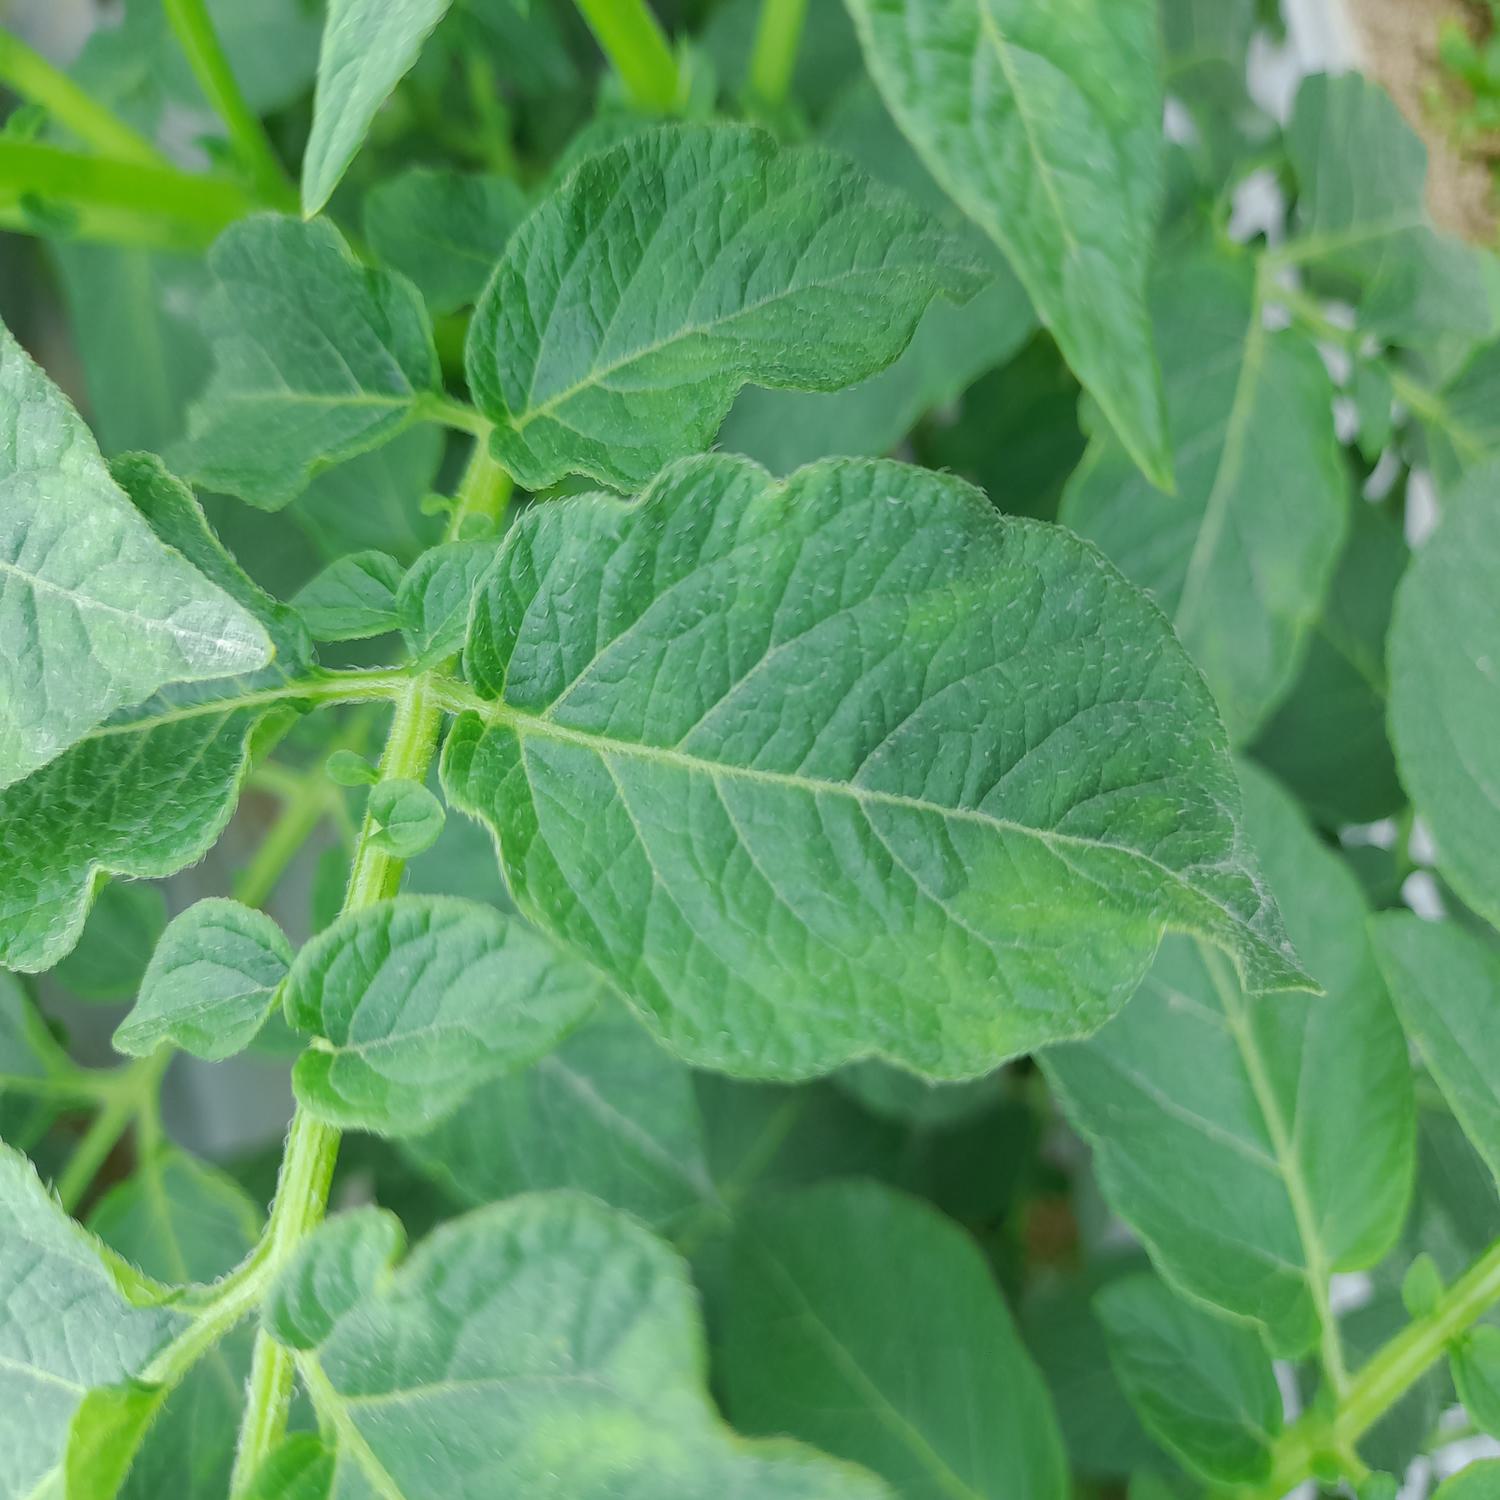
Label: Virus